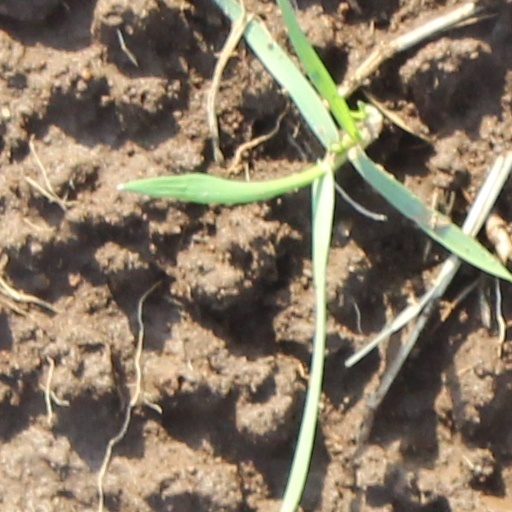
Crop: wheat